Winston Churchill

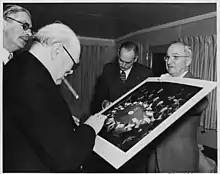
Churchill with Anthony Eden, Dean Acheson and Harry Truman, 5 January 1952

In the autumn of 1942, after Churchill's meeting with Stalin, he was approached by Eisenhower, commanding the North African Theater of Operations, US Army (NATOUSA), and his aides on the subject of where the Western Allies should launch their first strike in Europe. According to General Mark W. Clark, the Americans admitted a cross-Channel operation in the near future was "utterly impossible". As an alternative, Churchill recommended "slit(ting) the soft belly of the Mediterranean" and persuaded them to invade Sicily and then mainland Italy, after they had defeated the Afrika Korps. After the war, Clark still agreed Churchill's analysis was correct, but added that, when the Allies landed at Salerno, they found Italy was "a tough old gut".